Superbus (company)

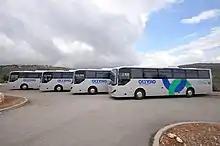
Superbus buses

The company owns 2000 buses and employs about 2500 employees in three branches – Afula, Yokneam Jerusalem. The company has three parking garages – two in the Tel Aviv Central Bus Station in Tel Aviv, and one in Afula and one at the Jerusalem Central Bus Station.